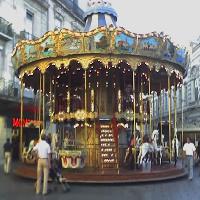
Weather: cloudy or overcast